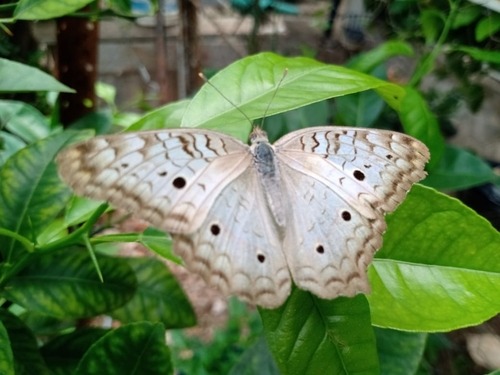
Scientific name: Anartia jatrophae
Common name: White peacock
Family: Nymphalidae
Order: Lepidoptera
Pollinator type: Primary pollinator
Habitat: Gardens, parks, and open areas
Geographic range: Southern United States to Argentina
Conservation status: Least Concern